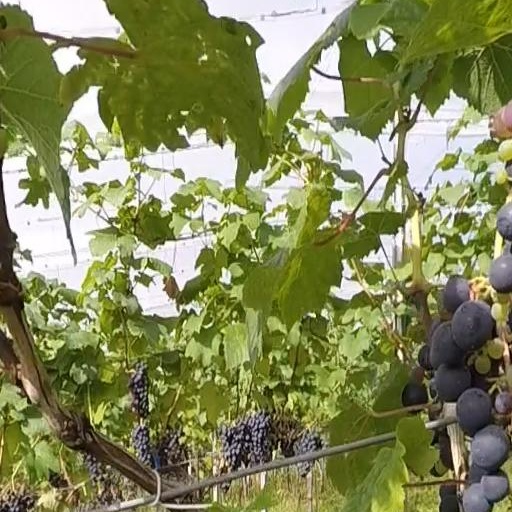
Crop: grape